List of people from the London Borough of Southwark

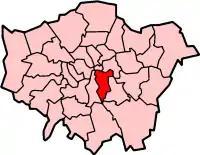
Location of the London Borough of Southwark within London

The list of people from the London Borough of Southwark includes residents who were either born or dwelt for a substantial period within the borders of this modern London borough. It does not comprise notable individuals who only studied at educational institutions in the area, such as the Camberwell School of Art and the Dulwich College. Several of the men and women listed have been honoured with blue plaques in various parts of the borough, including more than 50 commemorative plaques awarded by the Southwark Council since 2003.